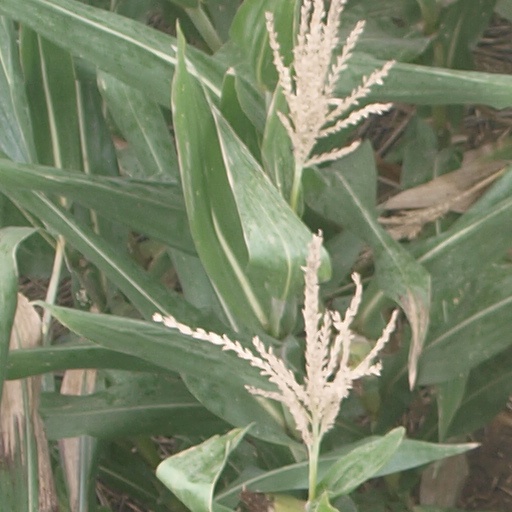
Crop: maize; corn